Tanks of South Korea

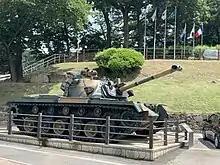
M48A3K tank

The South Korean Armed Forces were created in 1948, following the division of Korea, and the Republic of Korea Armed Forces is one of the largest standing armed forces in the world. The South Korean armed forces were largely constabulary forces until the outbreak of the Korean War. It was heavily damaged by North Korean and Chinese attacks and in the beginning relied almost entirely on American support for weapons, ammunition and technology. Between 1950 and 1953, during the Korean War, the two opposing armies of South and North Korea received large quantities of military supplies and vehicles and tanks from foreign powers.